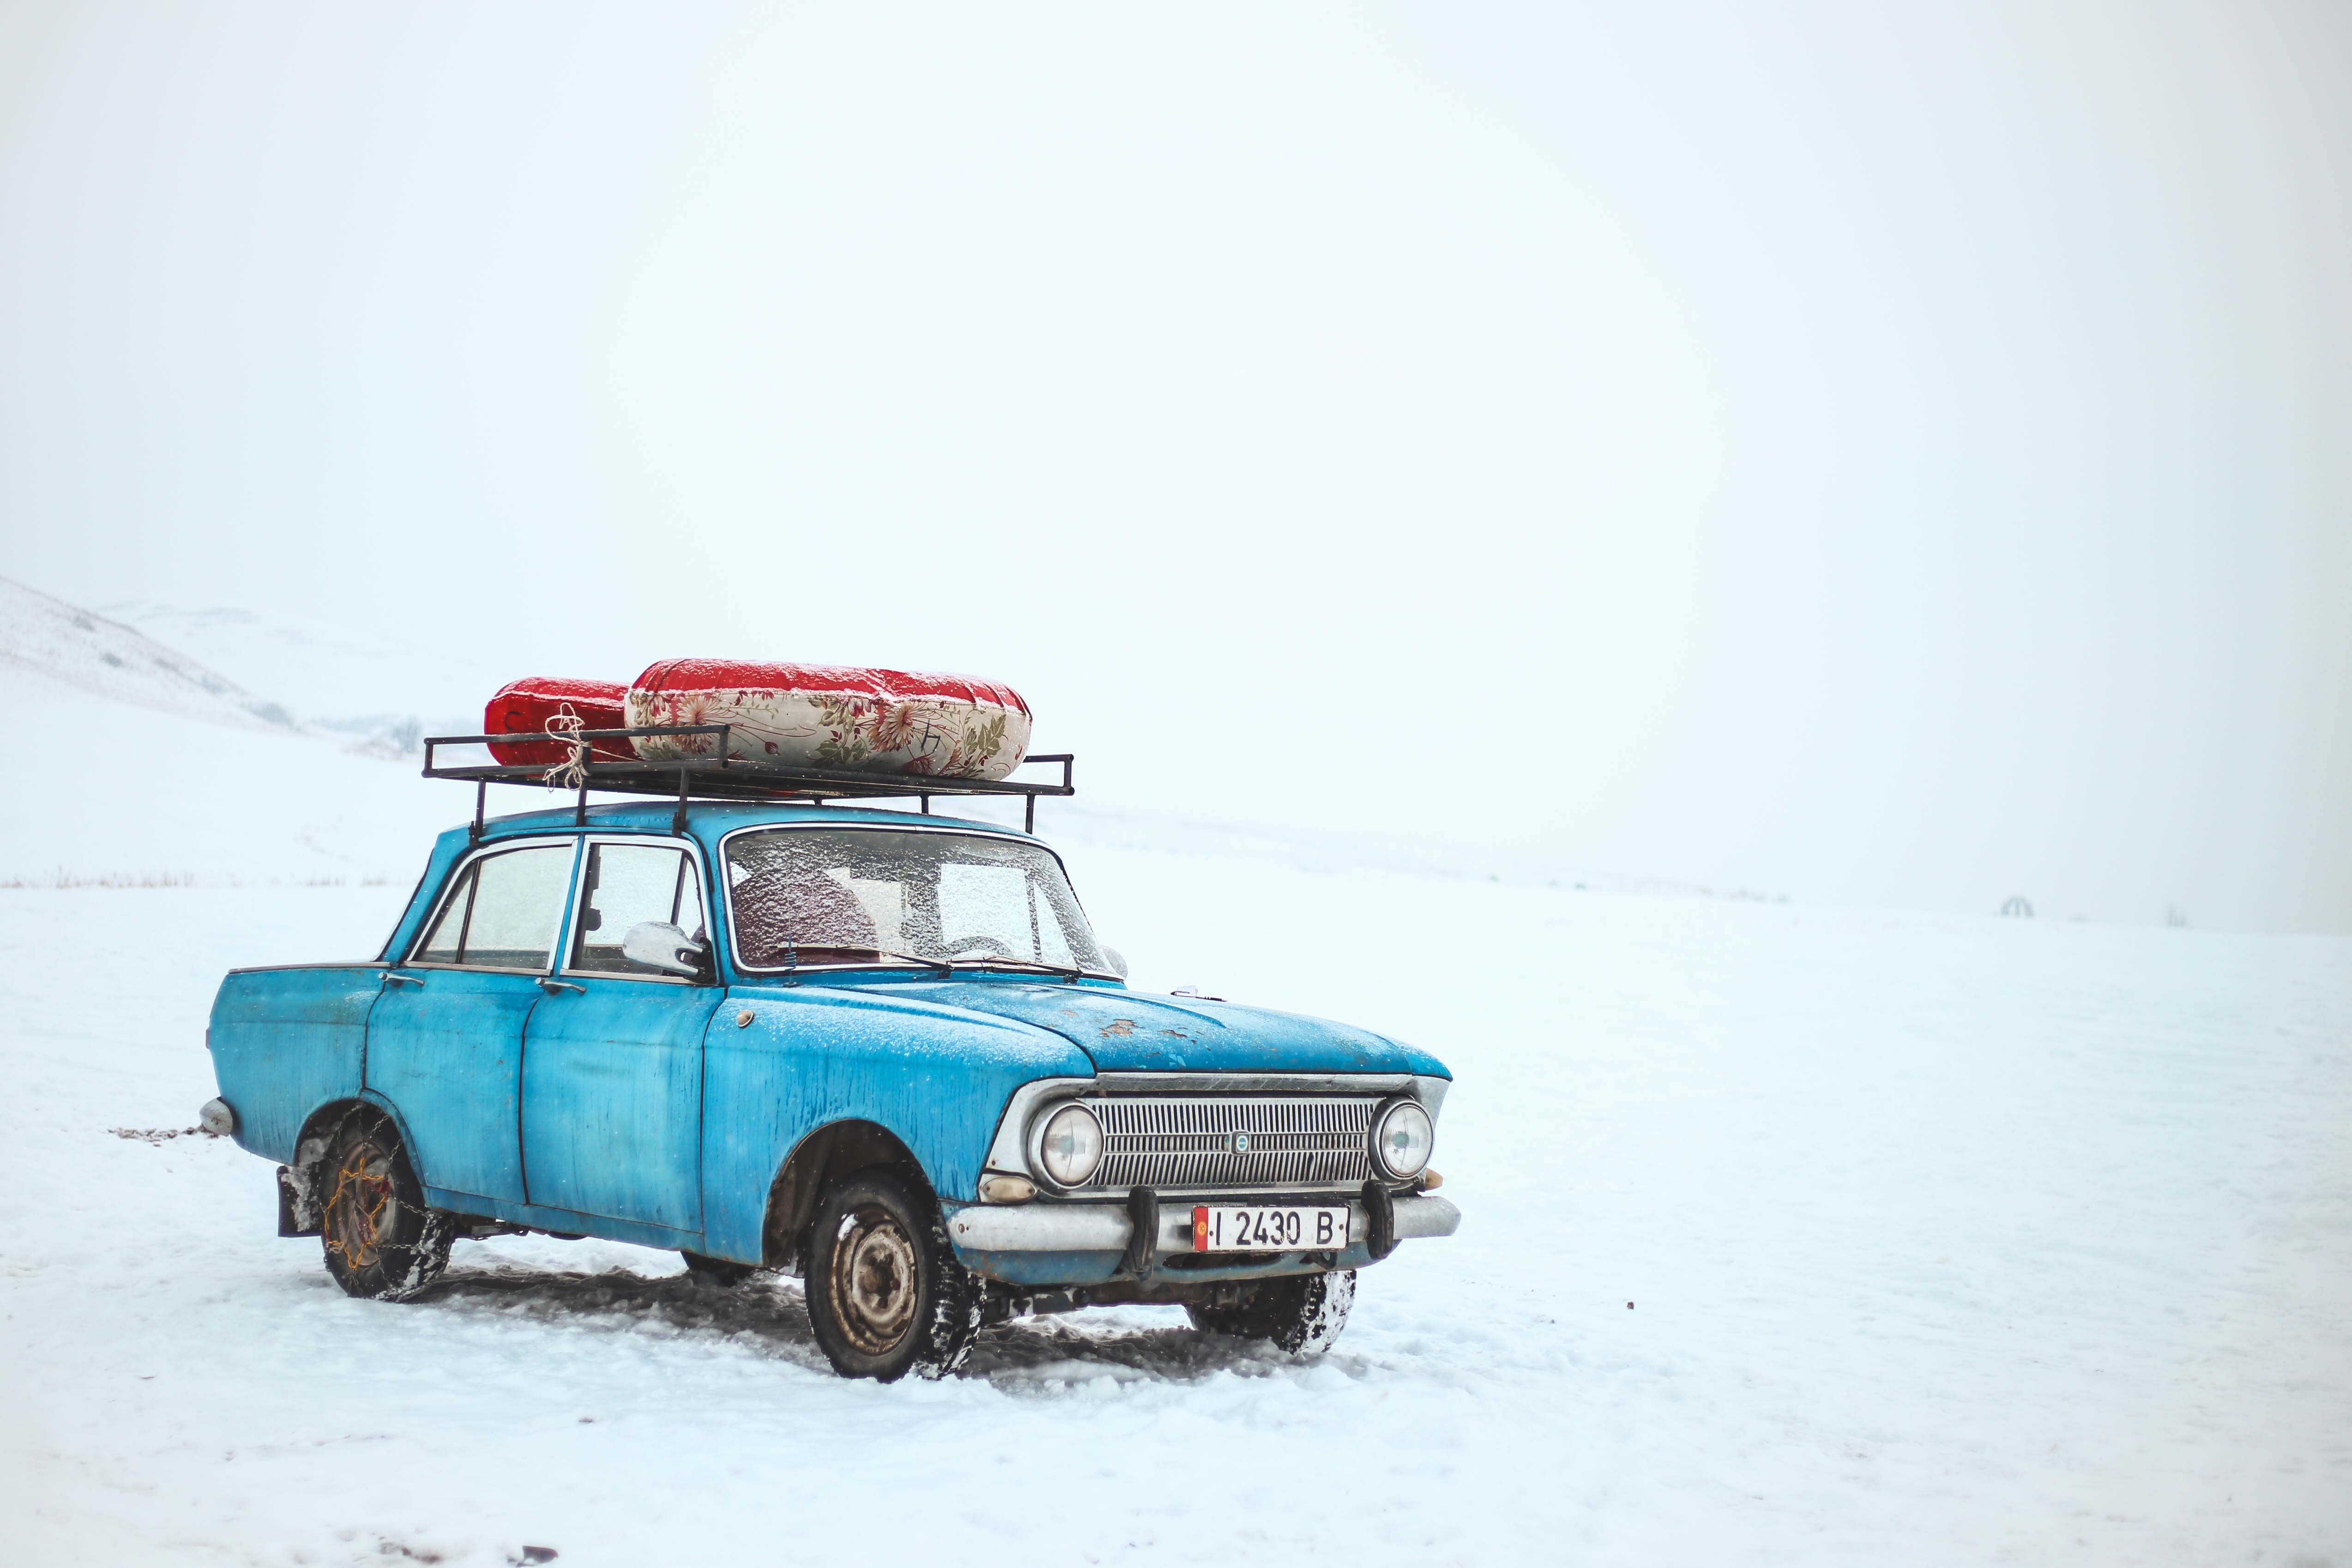
vehicle, car, blue, classic car, family car, automotive design, winter, moskvitch 412, snow, model car, sedan, city car